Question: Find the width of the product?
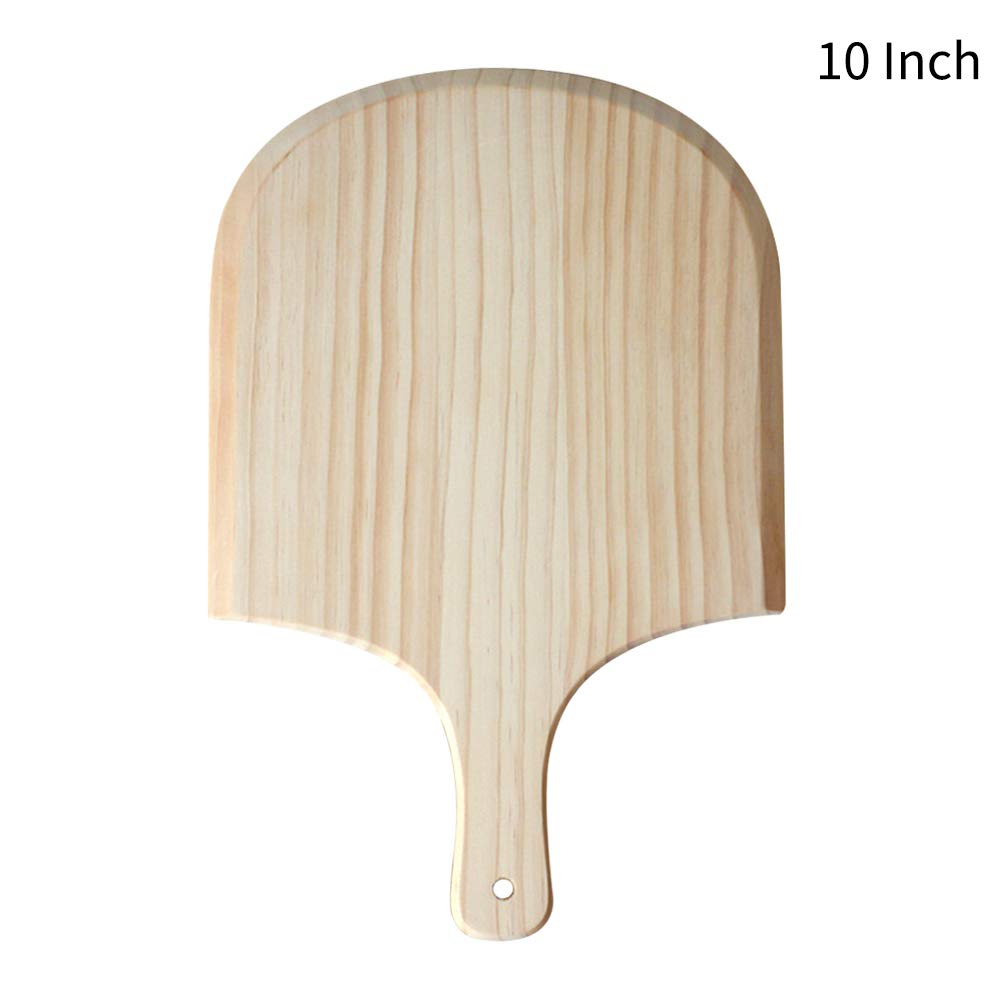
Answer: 10.0 inch